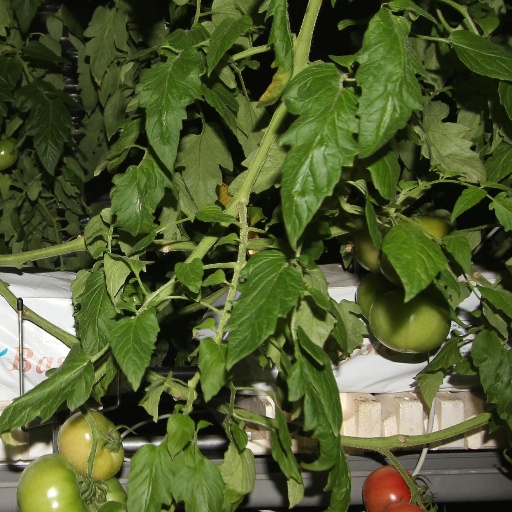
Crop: tomato